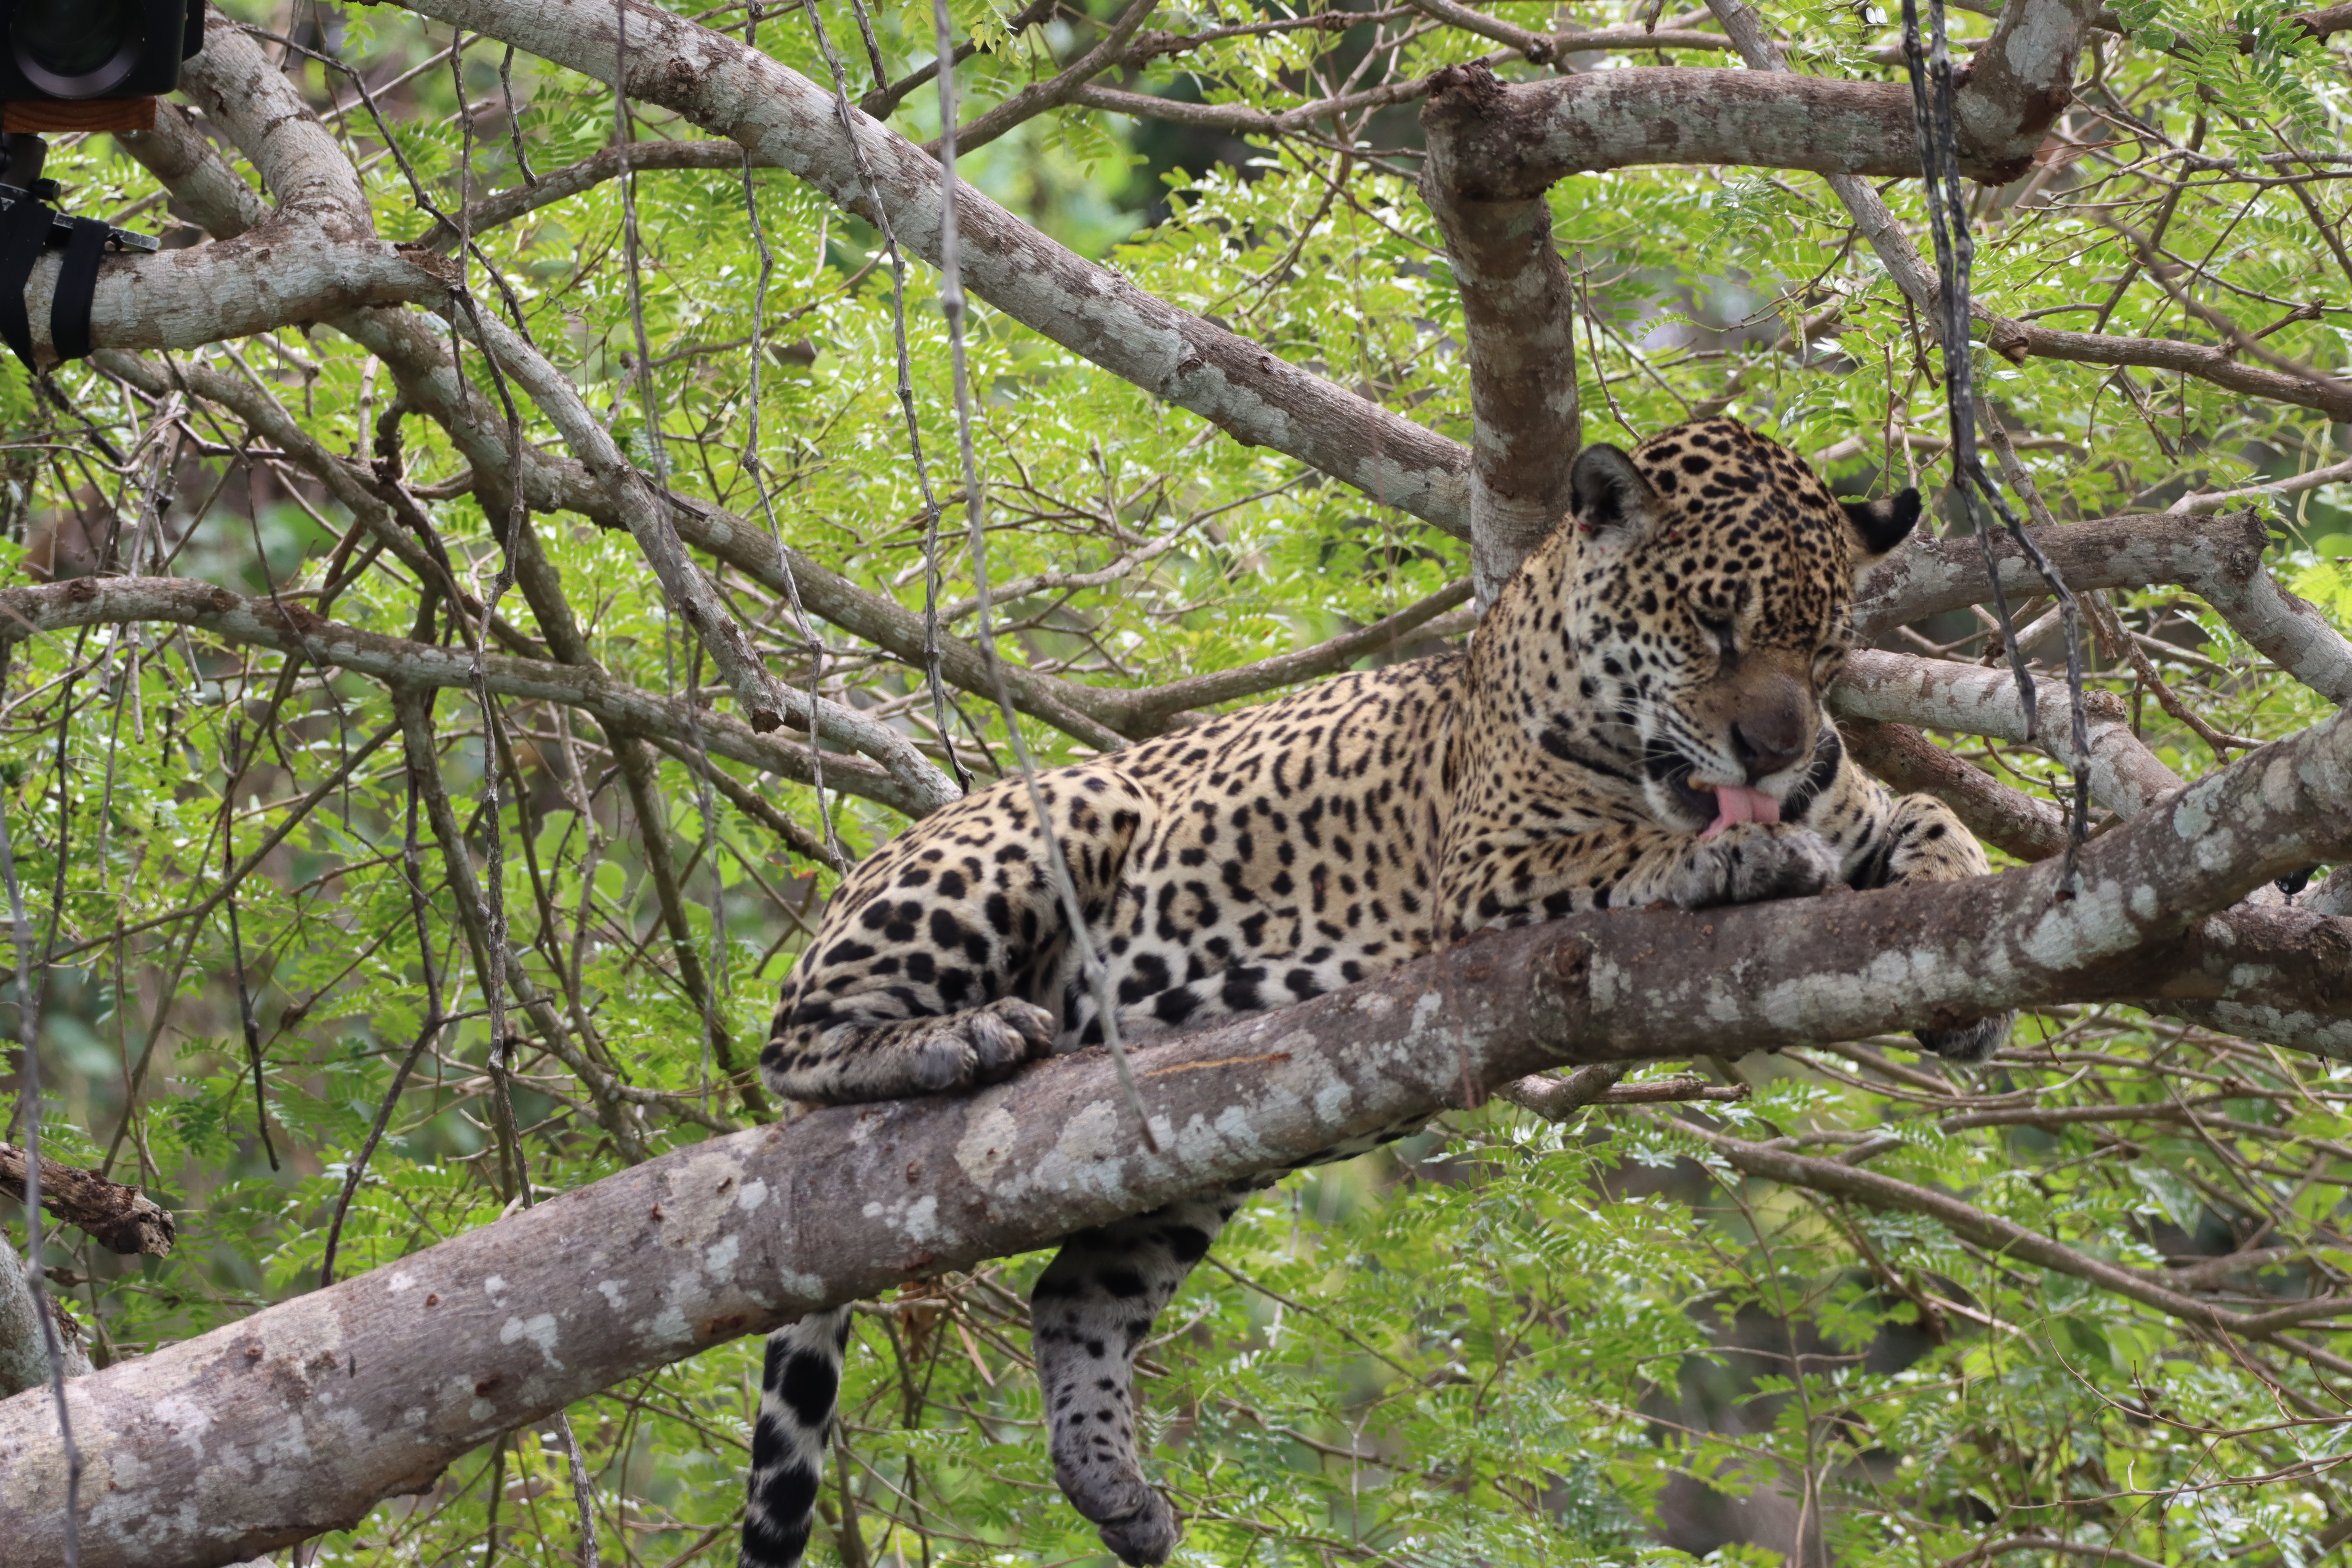
Jaguar: Medrosa